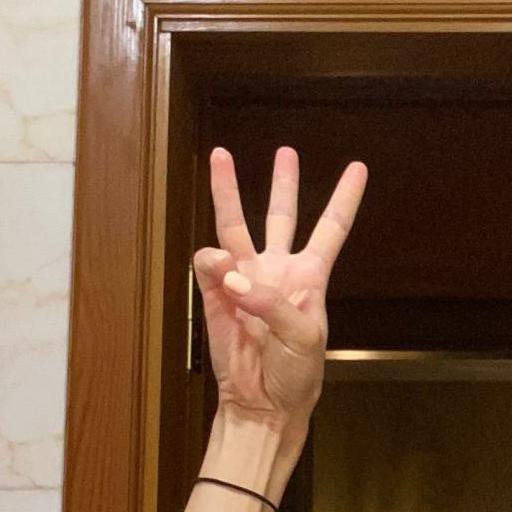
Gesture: three